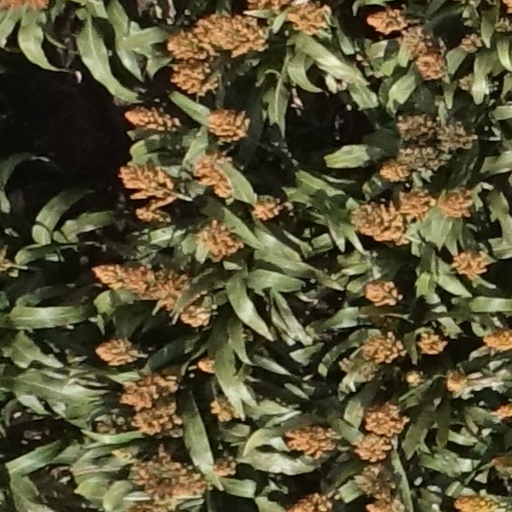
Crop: sorghum